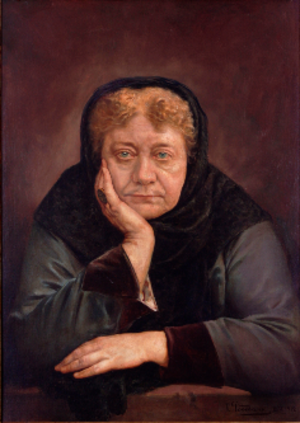
Helena Petrovna Blavatsky
H. P. Blavatsky som ung, 1877 i New York
Helena Petrovna Blavatsky var russisk okkultist og mystiker, der gennem sine skrifter grundlagde den moderne teosofi for organisationen Det Teosofiske Samfund. På engelsk bedre kendt som The Theosophical Society. Den 8. juli 1878 blev hun amerikansk statsborger.